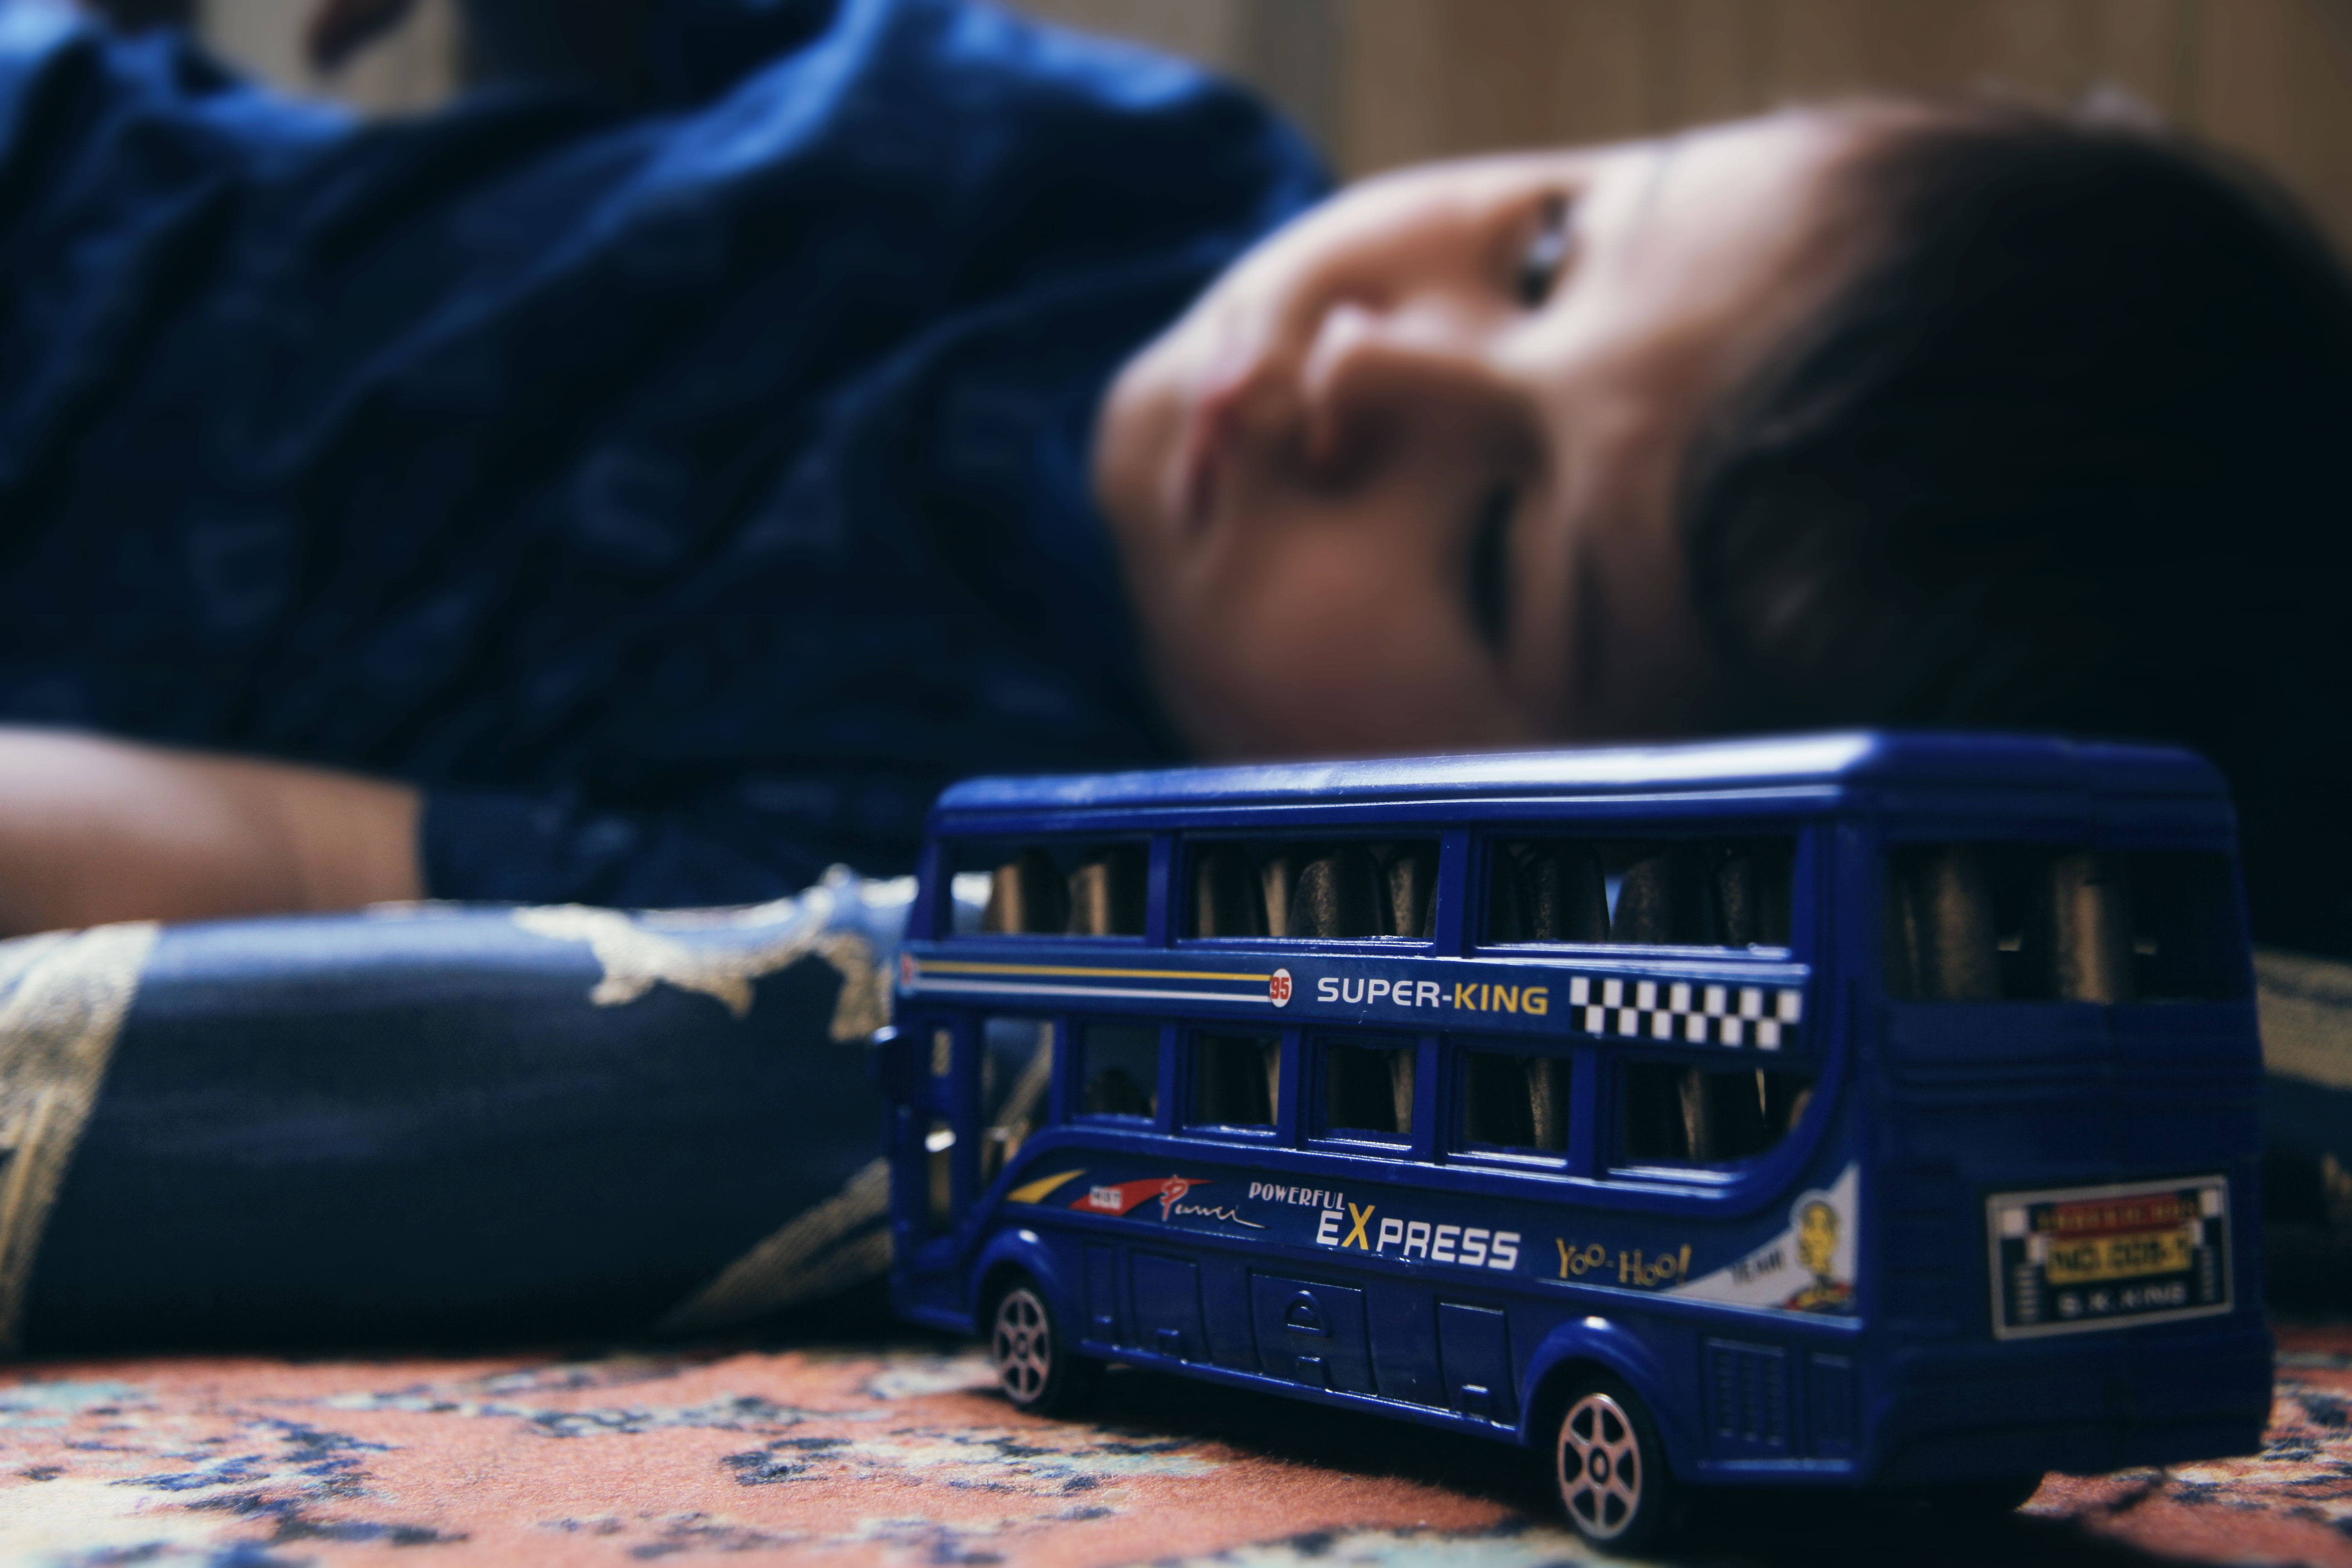
boy, kid, view, cute, photo, vehicle, small, holiday, child, toy, baby, childhood, son, family, kids, toys, views, emotions, entertainment, depression, photographing children, small child, double decker, birthday boy, sad child